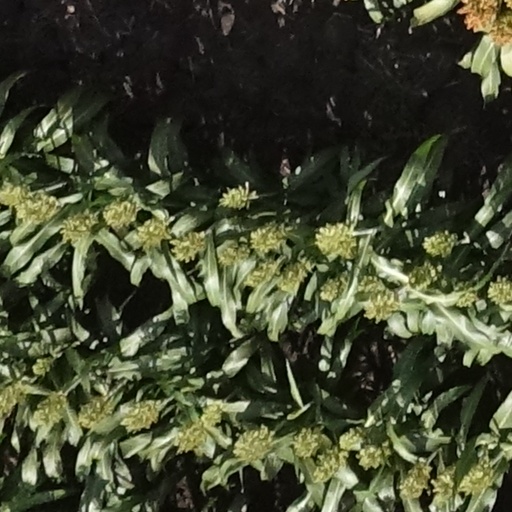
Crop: sorghum